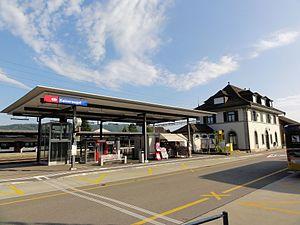
La gare de Kaiseraugst est la gare de Kaiseraugst, en Suisse.